Sarah Jessica Parker on screen and stage

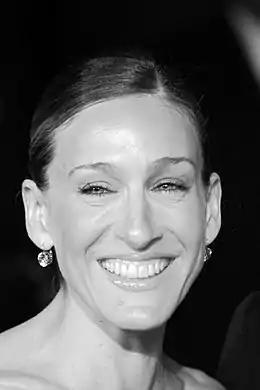
Parker in September 2007

Sarah Jessica Parker is an American actress and television producer who has been acting in film, television and theater since the 1970s. She is known for her role as Carrie Bradshaw on the HBO television series "Sex and the City" (1998–2004), for which she won two Emmy Awards, four Golden Globe Awards for Best Actress in a Comedy Series and three Screen Actors Guild Awards. The character was widely popular during the airing of the series and was later recognized as one of the greatest female characters in American television. She later reprised the role in films "Sex and the City" (2008) and "Sex and the City 2" (2010), as well as the television show "And Just Like That..." (2021–present).